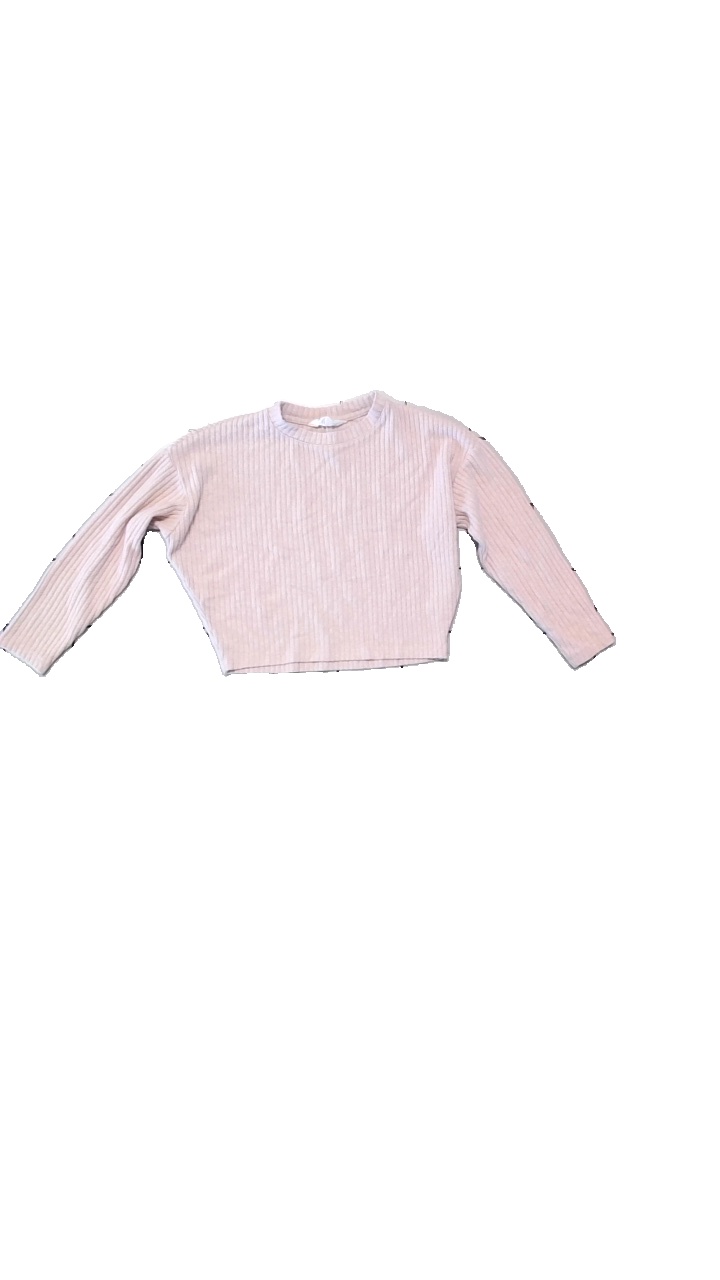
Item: Trousers (Ladies)
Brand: Hamton Republic (kappahl)
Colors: Beige
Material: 98% Cotton, 2% Elastane
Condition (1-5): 4
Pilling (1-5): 4
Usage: Reuse
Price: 50-100